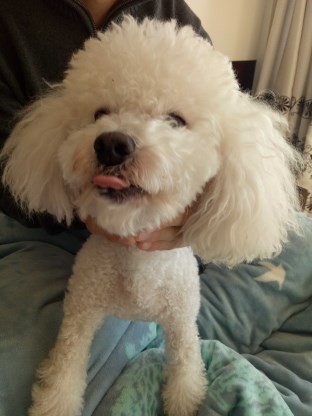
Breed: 3083-n000117-Bichon_Frise